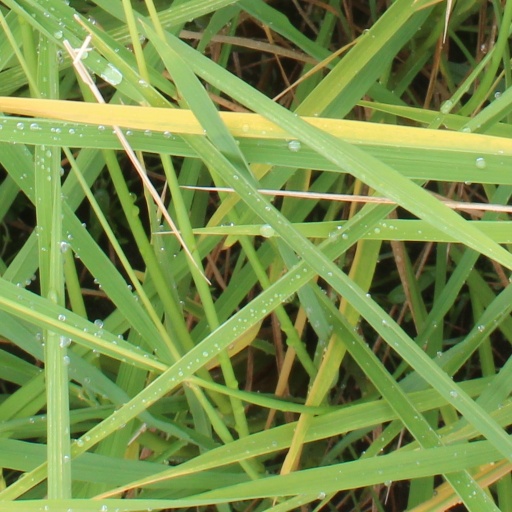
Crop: rice